Letchworth State Park

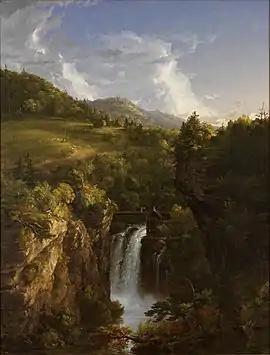
"Genesee Scenery", an 1847 oil painting by Thomas Cole.

Construction of the Mount Morris Dam, at the north end of the park, was begun in 1948 by the United States Army Corps of Engineers under the Flood Control Act of 1944, and completed in 1954. The Genesee River became wider and deeper immediately upstream as a result, but areas downstream were spared yearly flooding which destroyed valuable farmland.